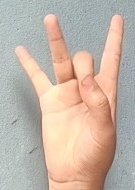
ASL sign: 8